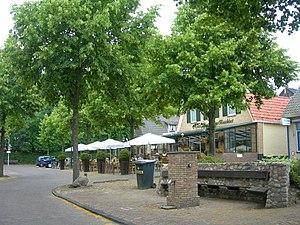
Oudemirdum est un village de la commune néerlandaise de De Fryske Marren, situé dans la province de Frise.